Ljubljana Cathedral

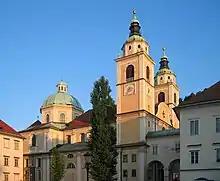
Cathedral viewed from the north(Pogačar Square)

Ljubljana Cathedral, officially named Saint Nicholas's Church (unofficially also ), also named Saint Nicholas's Cathedral, the Cathedral of Saint Nicholas, or simply the Cathedral, is a cathedral in Ljubljana, the capital of Slovenia. Originally, Ljubljana Cathedral was a Gothic church. In the early 18th century, it was replaced by a Baroque building. It is an easily recognizable landmark of the city with its green dome and twin towers and stands at Cyril and Methodius Square by the nearby Ljubljana Central Market and Town Hall.